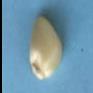
Maize quality: Good